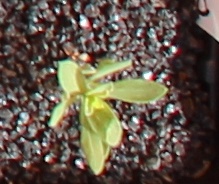
Label: Kochia